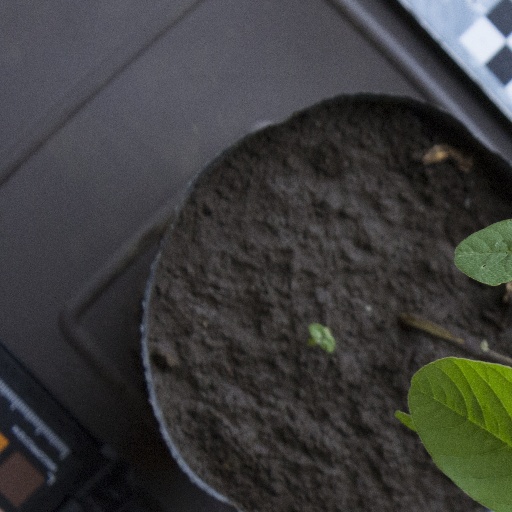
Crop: soybean